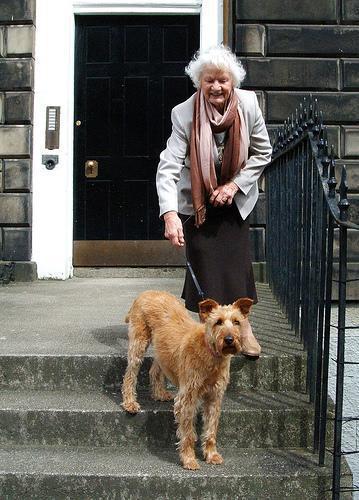
Irish_terrier